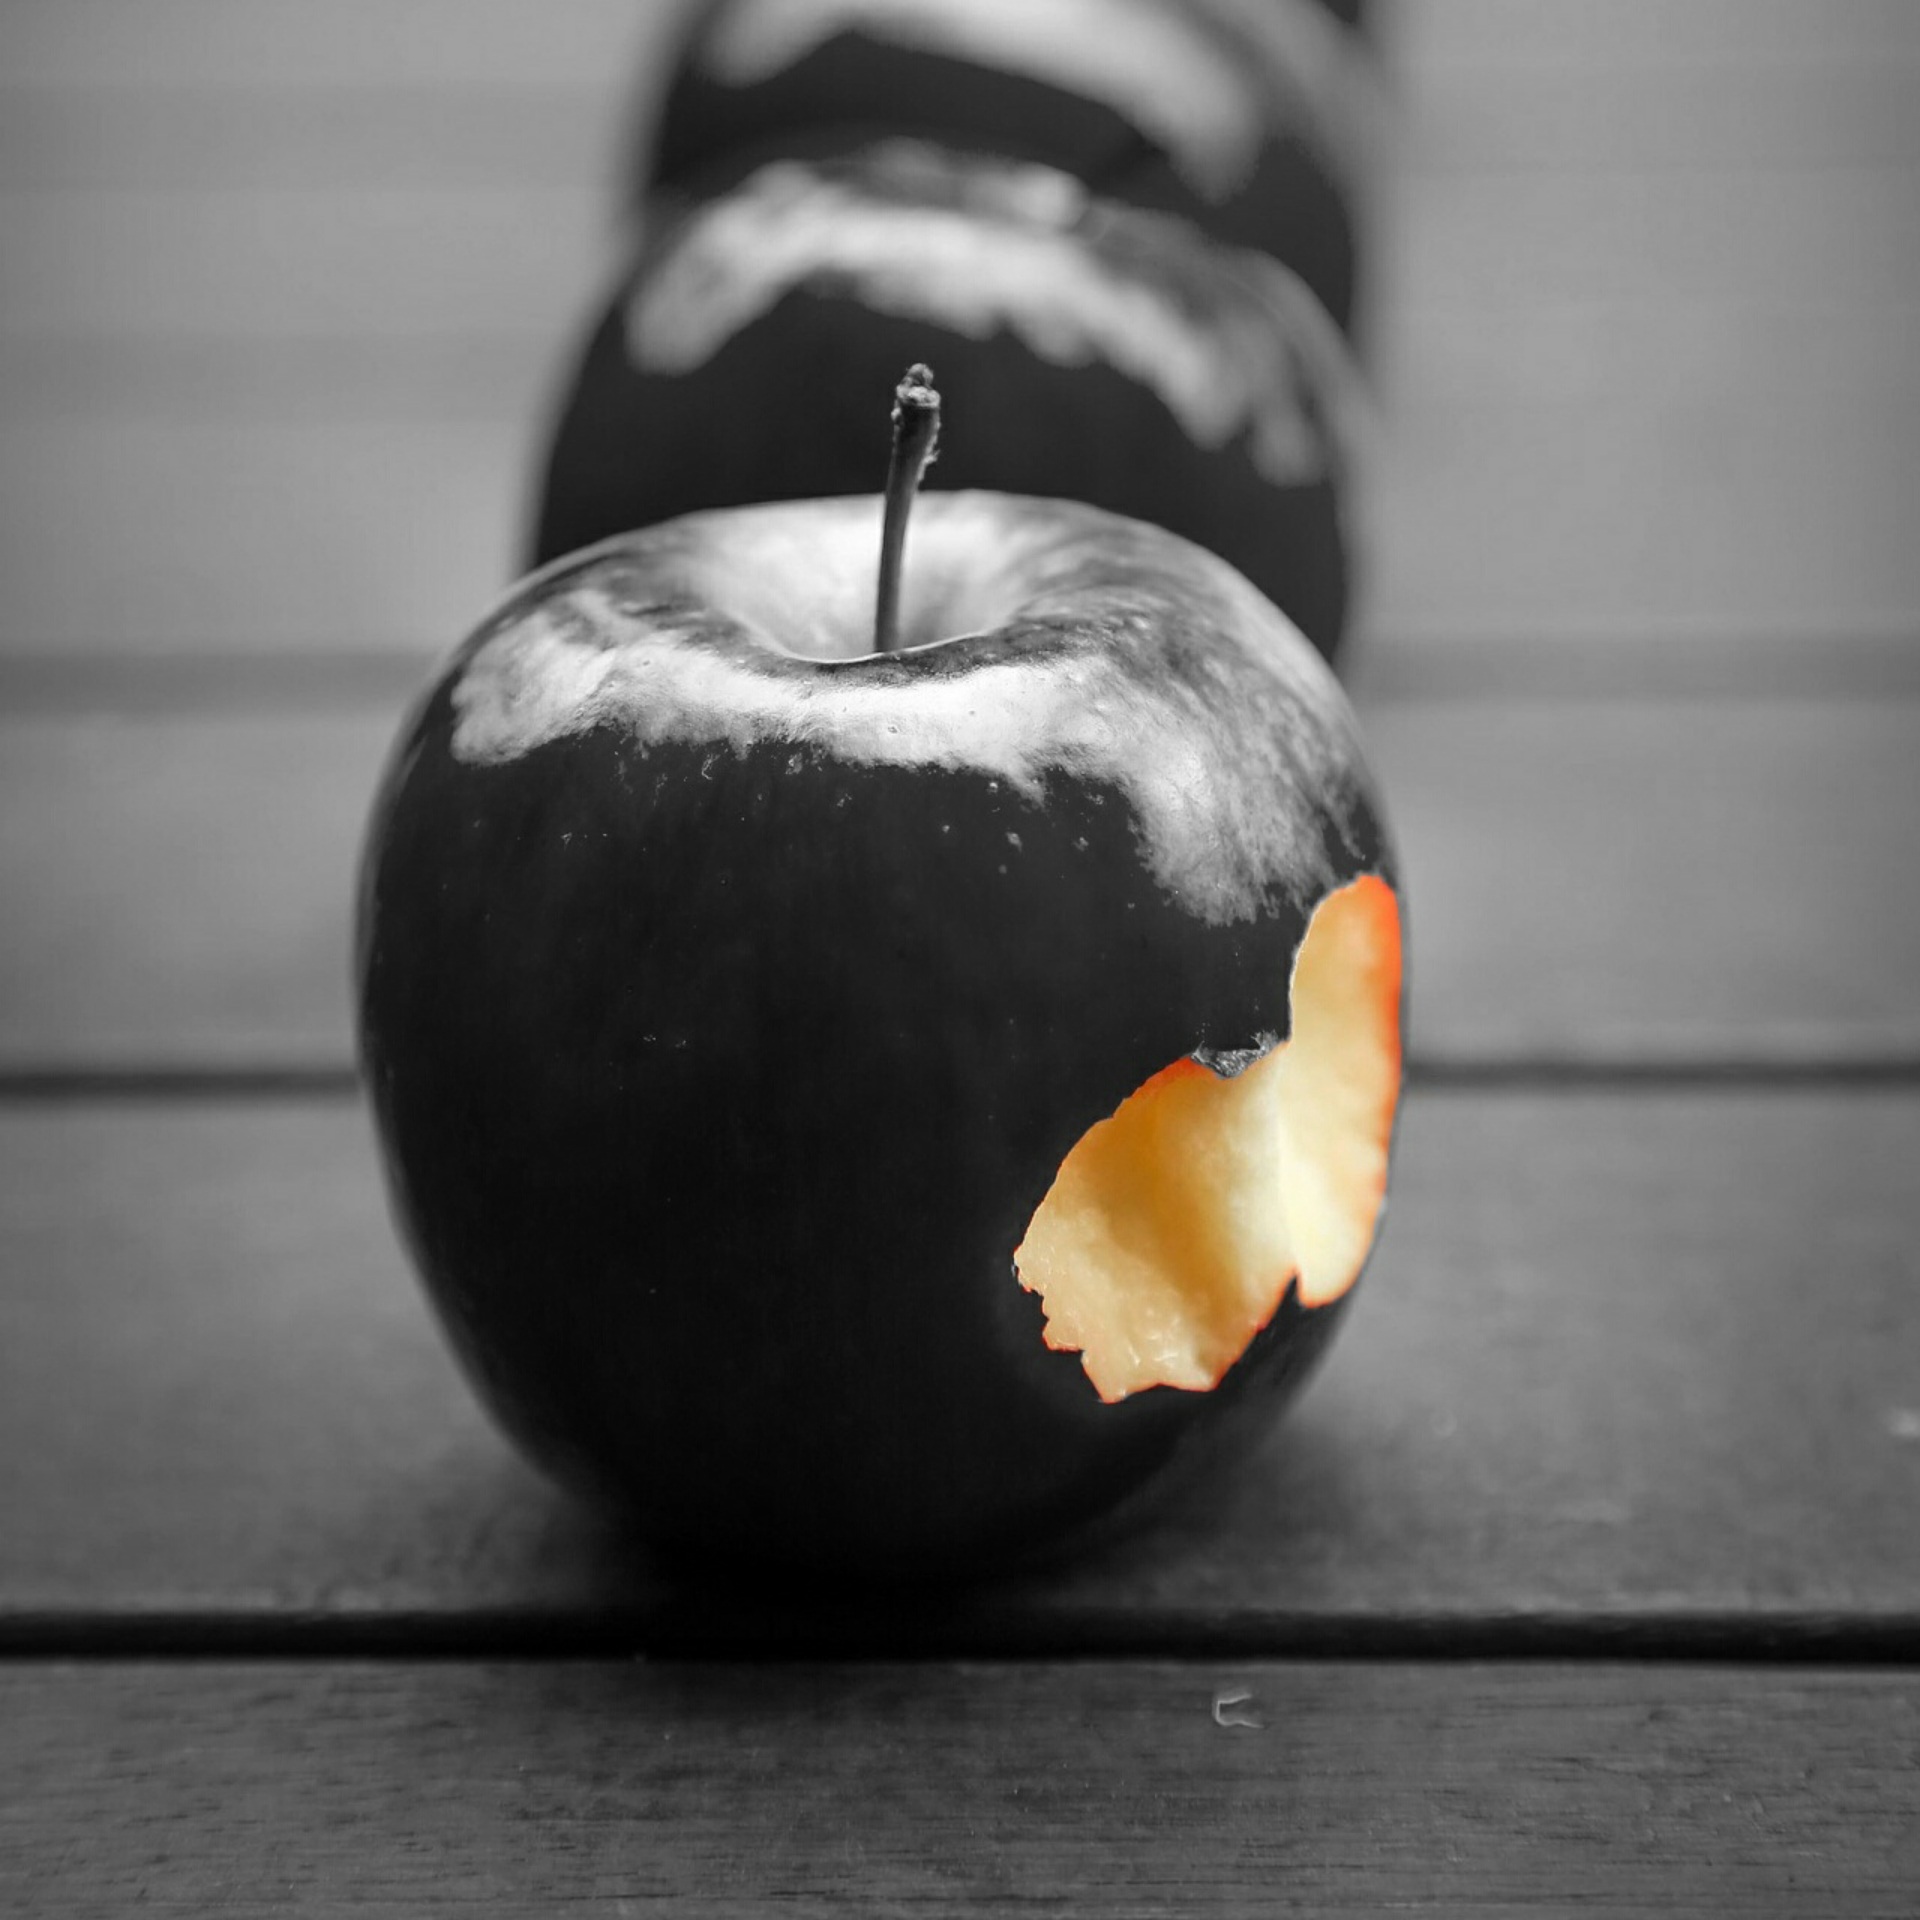
apple, black and white, plant, white, photography, fruit, food, produce, black, monochrome, healthy, delicious, close up, fruits, shape, macro photography, bite, still life photography, monochrome photography